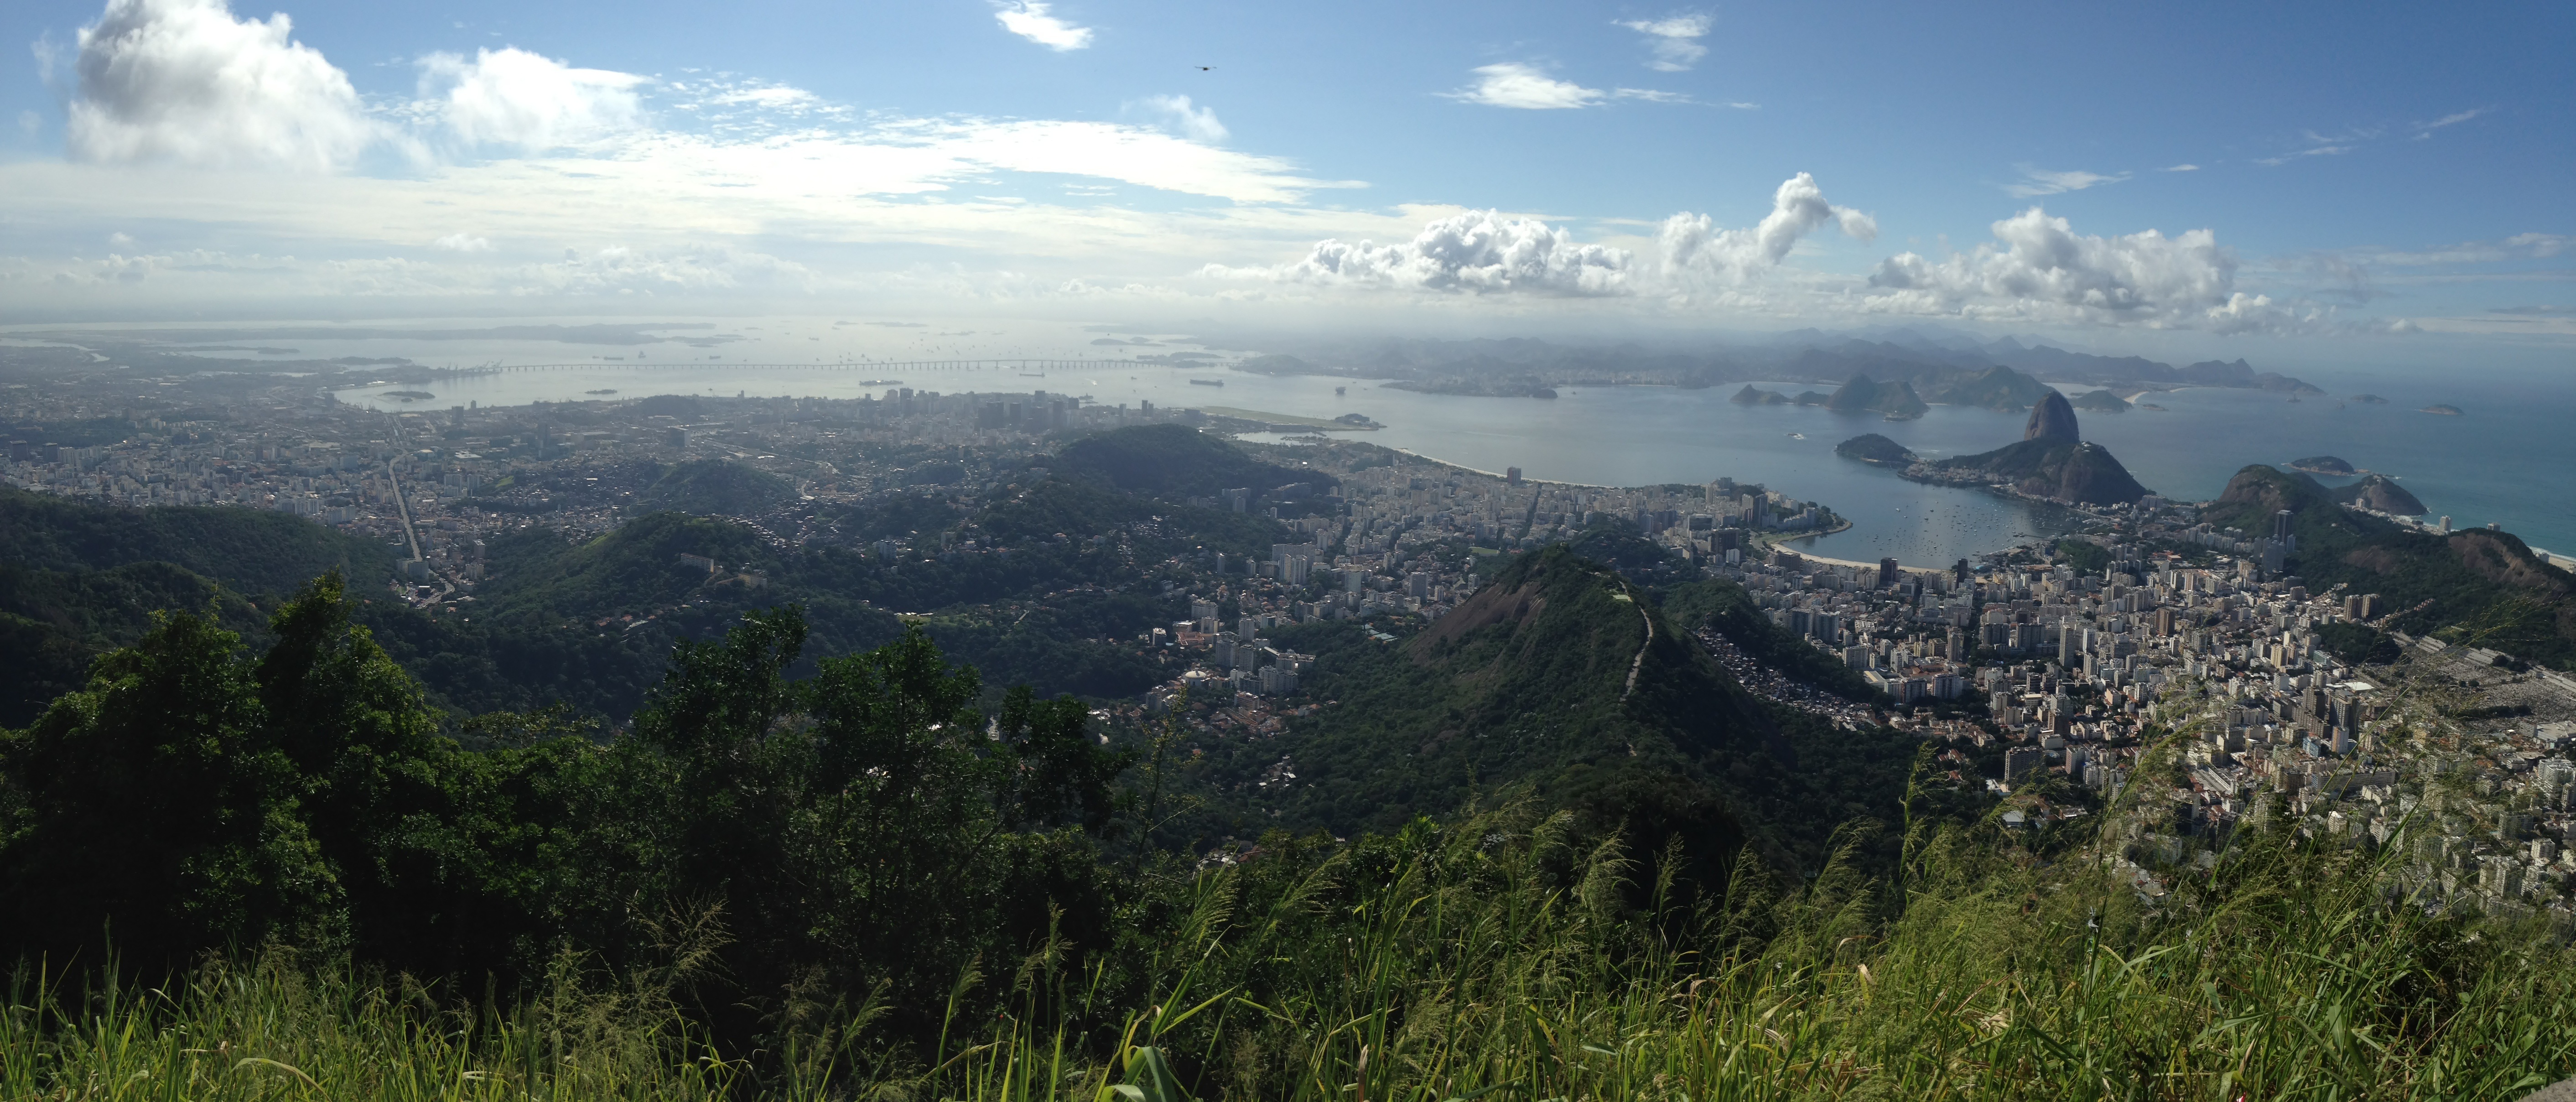
landscape, nature, wilderness, walking, mountain, cloud, meadow, hill, adventure, valley, mountain range, panorama, terrain, ridge, summit, alps, plateau, brazil, landform, mountain pass, rio de janeiro vacation, geographical feature, atmospheric phenomenon, mountainous landforms